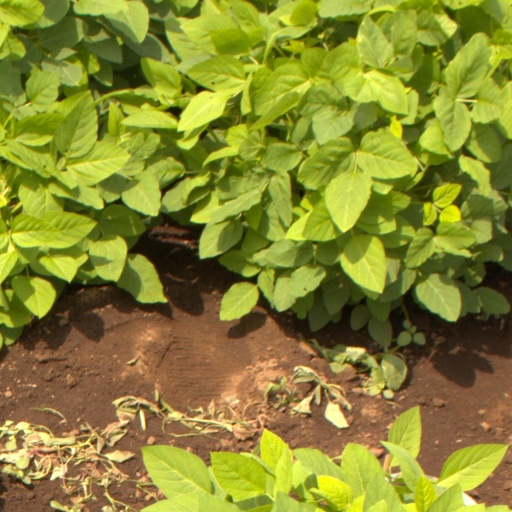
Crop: soybean